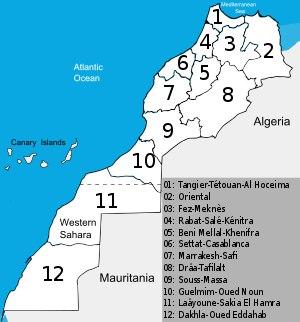
Le Maroc est une monarchie constitutionnelle, démocratique, parlementaire et sociale. L'organisation territoriale du Royaume est décentralisée. Elle est fondée sur une régionalisation avancée.
Le Maroc, ou depuis 1957, en forme longue le royaume du Maroc, autrefois l'Empire chérifien, est un État unitaire régionalisé situé en Afrique du Nord. Son régime politique est une monarchie constitutionnelle. Sa capitale est Rabat et sa plus grande ville Casablanca.
L' organisation territoriale du Maroc repose sur un système complexe dans lequel les régions et les préfectures ou provinces — respectivement à dominante urbaine ou rurale — concernent aussi bien la décentralisation que la déconcentration ; elles constituent donc des « niveaux de dédoublement fonctionnel ». Le Maroc est une monarchie constitutionnelle, démocratique, parlementaire et sociale. L'organisation territoriale du Royaume est décentralisée. Elle est fondée sur une régionalisation avancée.